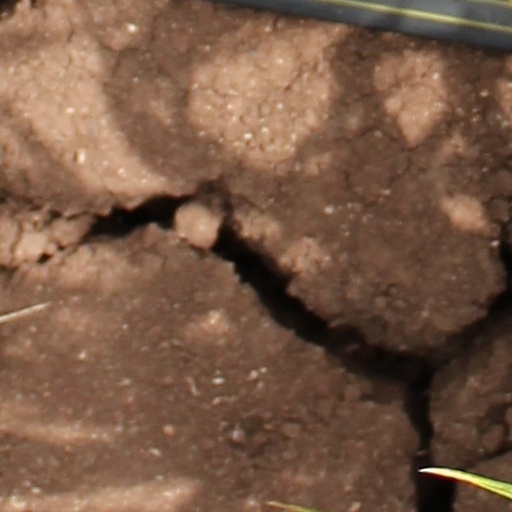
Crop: wheat